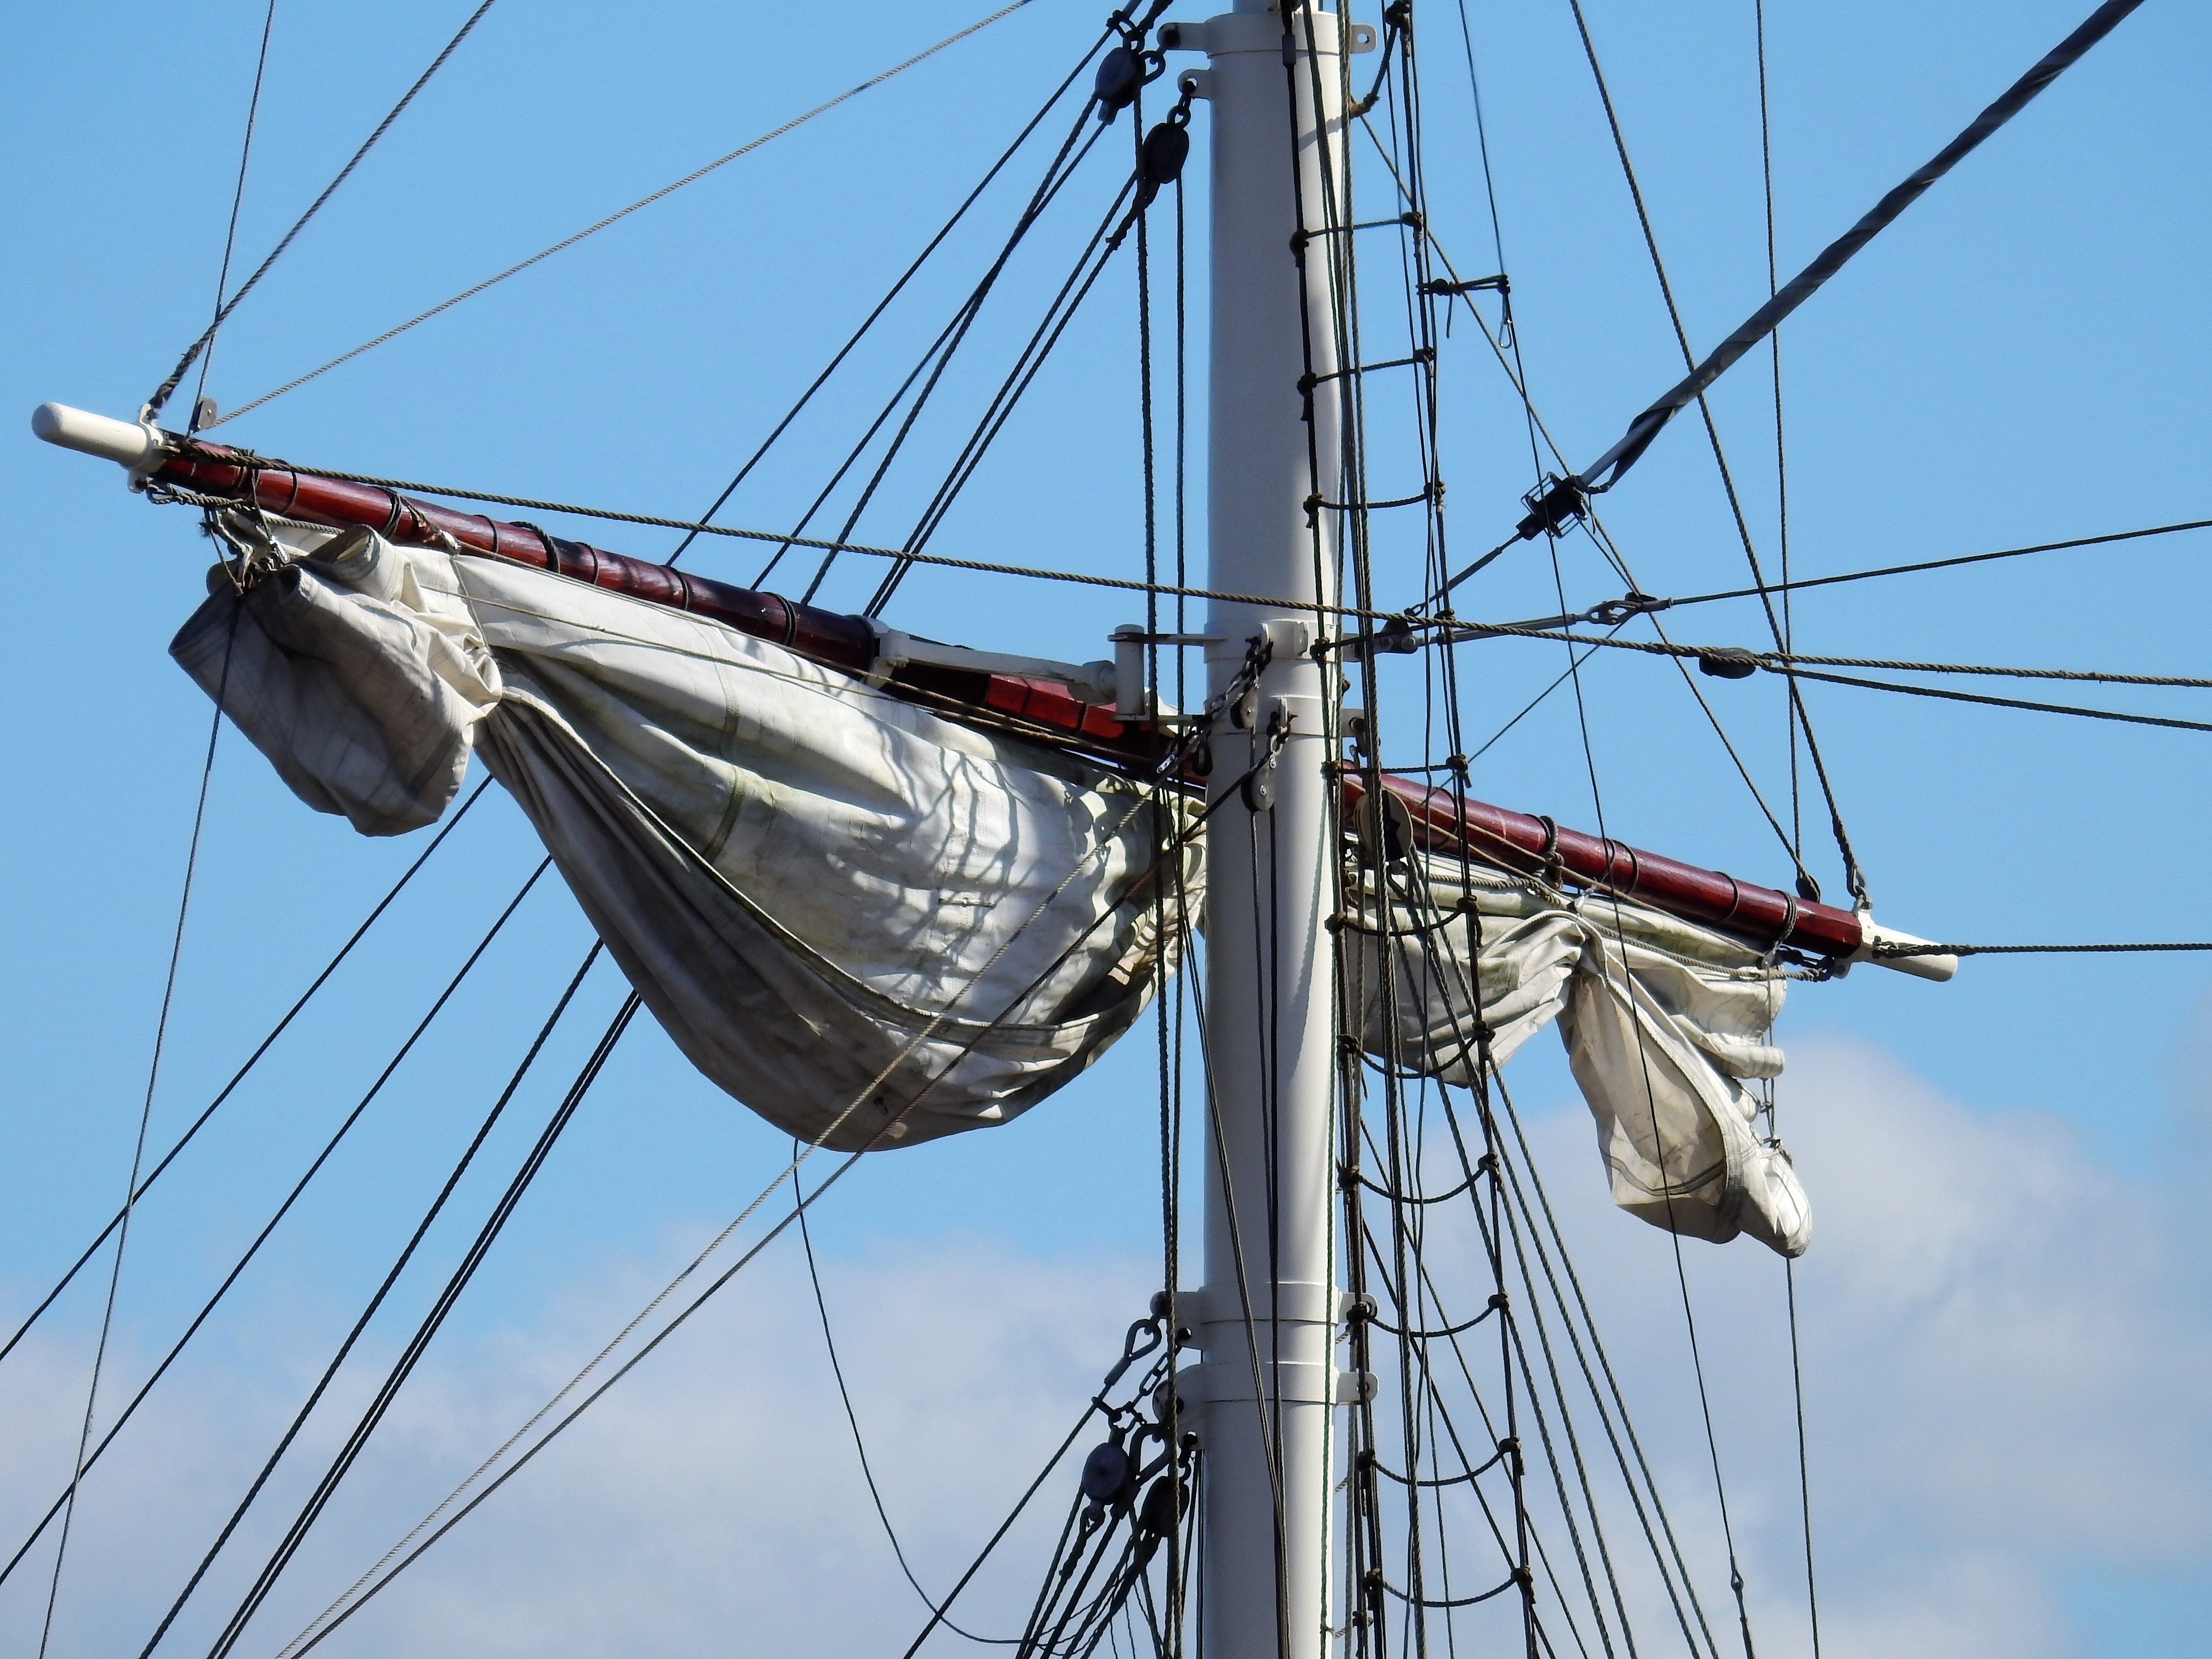
sea, water, boat, lake, ship, boot, vehicle, mast, sailing, port, electricity, sailboat, holland, netherlands, sail, channel, sailing vessel, watercraft, schooner, windjammer, north sea, brig, friesland, sailing ship, sailing mast, tall ship, galleon, caravel, brigantine